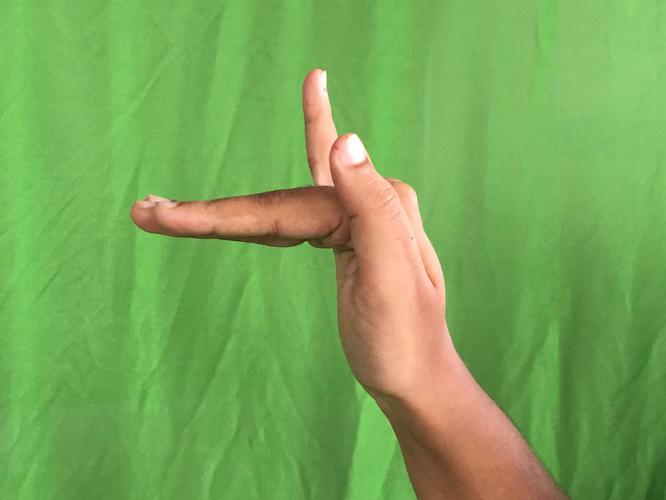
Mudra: Mrigasirsha
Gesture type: single_hand